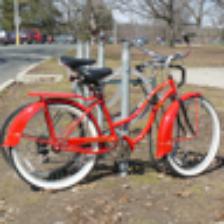
Label: NonHuman